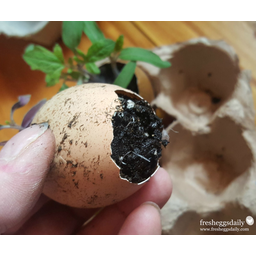
Label: eggshells